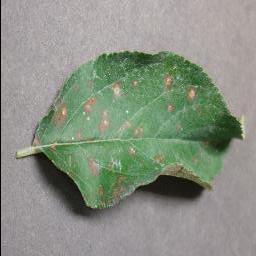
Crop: apple
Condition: cedar_rust